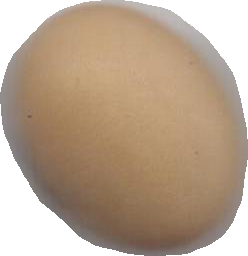
Variety: Anjasmoro